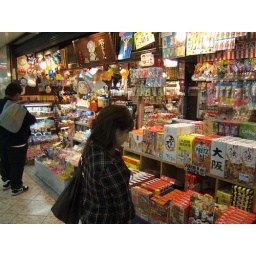
A general toy, candy, snack shop. There are many of these colorful shops in the train stations.